Albanian language

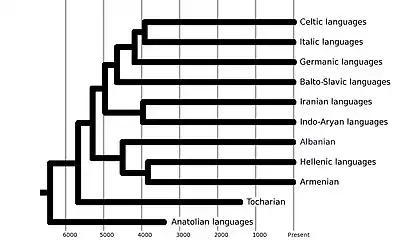
Albanian within Indo-European language family tree based on "Ancestry-constrained phylogenetic analysis of Indo-European languages" by Chang et al. (January 2015).

Albanian constitutes one of the eleven major branches of the Indo-European language family, within which it occupies an independent position. In 1854, Albanian was demonstrated to be an Indo-European language by the philologist Franz Bopp. Albanian was formerly compared by a few Indo-European linguists with Germanic and Balto-Slavic, all of which share a number of isoglosses with Albanian. Other linguists linked the Albanian language with Latin, Greek and Armenian, while placing Germanic and Balto-Slavic in another branch of Indo-European. In current scholarship there is evidence that Albanian is closely related to Greek and Armenian, while the fact that it is a satem language is less significant.